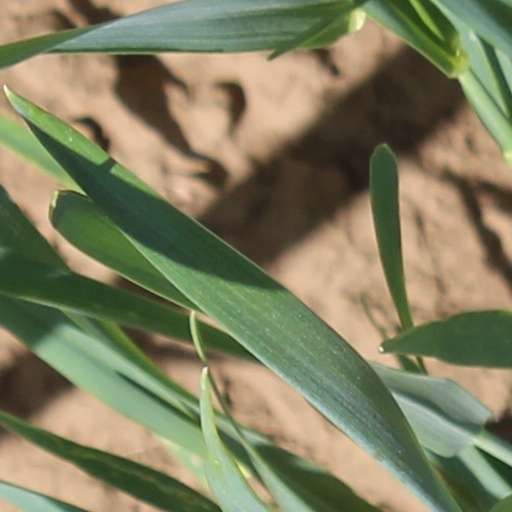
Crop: wheat